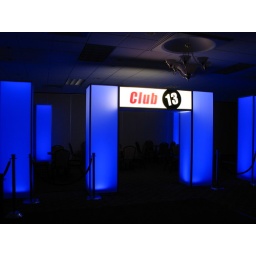
Glo Towers, marquee entrance sign , red carpet and stanchions provide by The Prop Factory for a Sweet 13